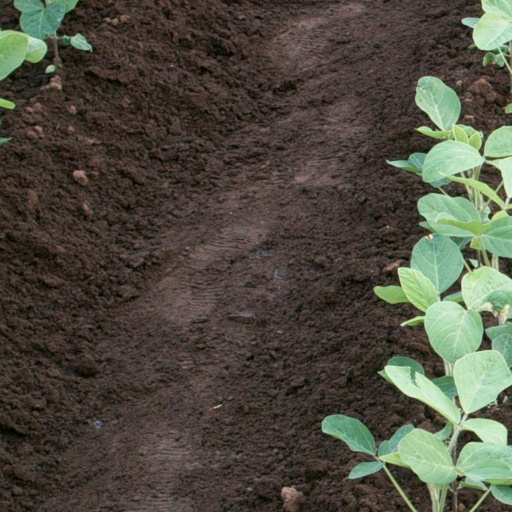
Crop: soybean